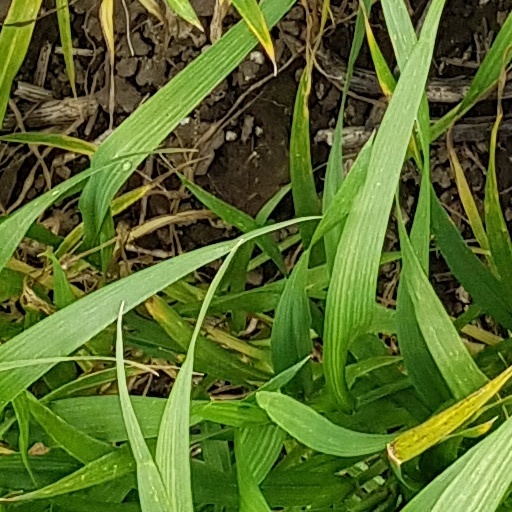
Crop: wheat